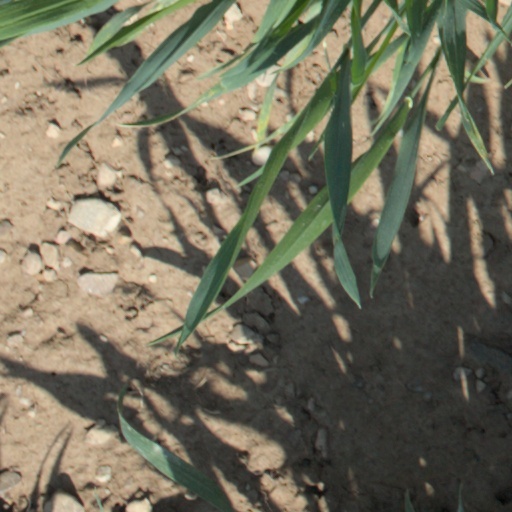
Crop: wheat